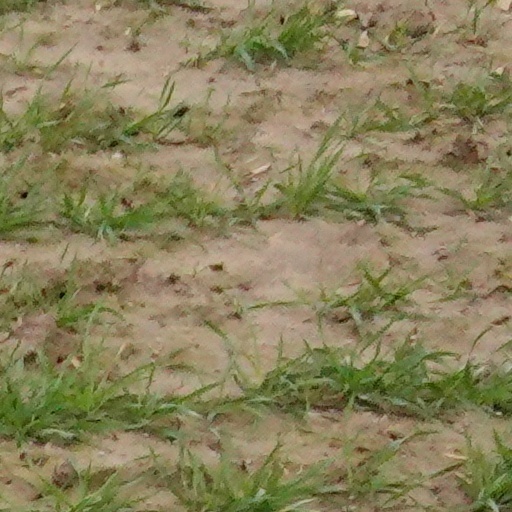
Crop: wheat